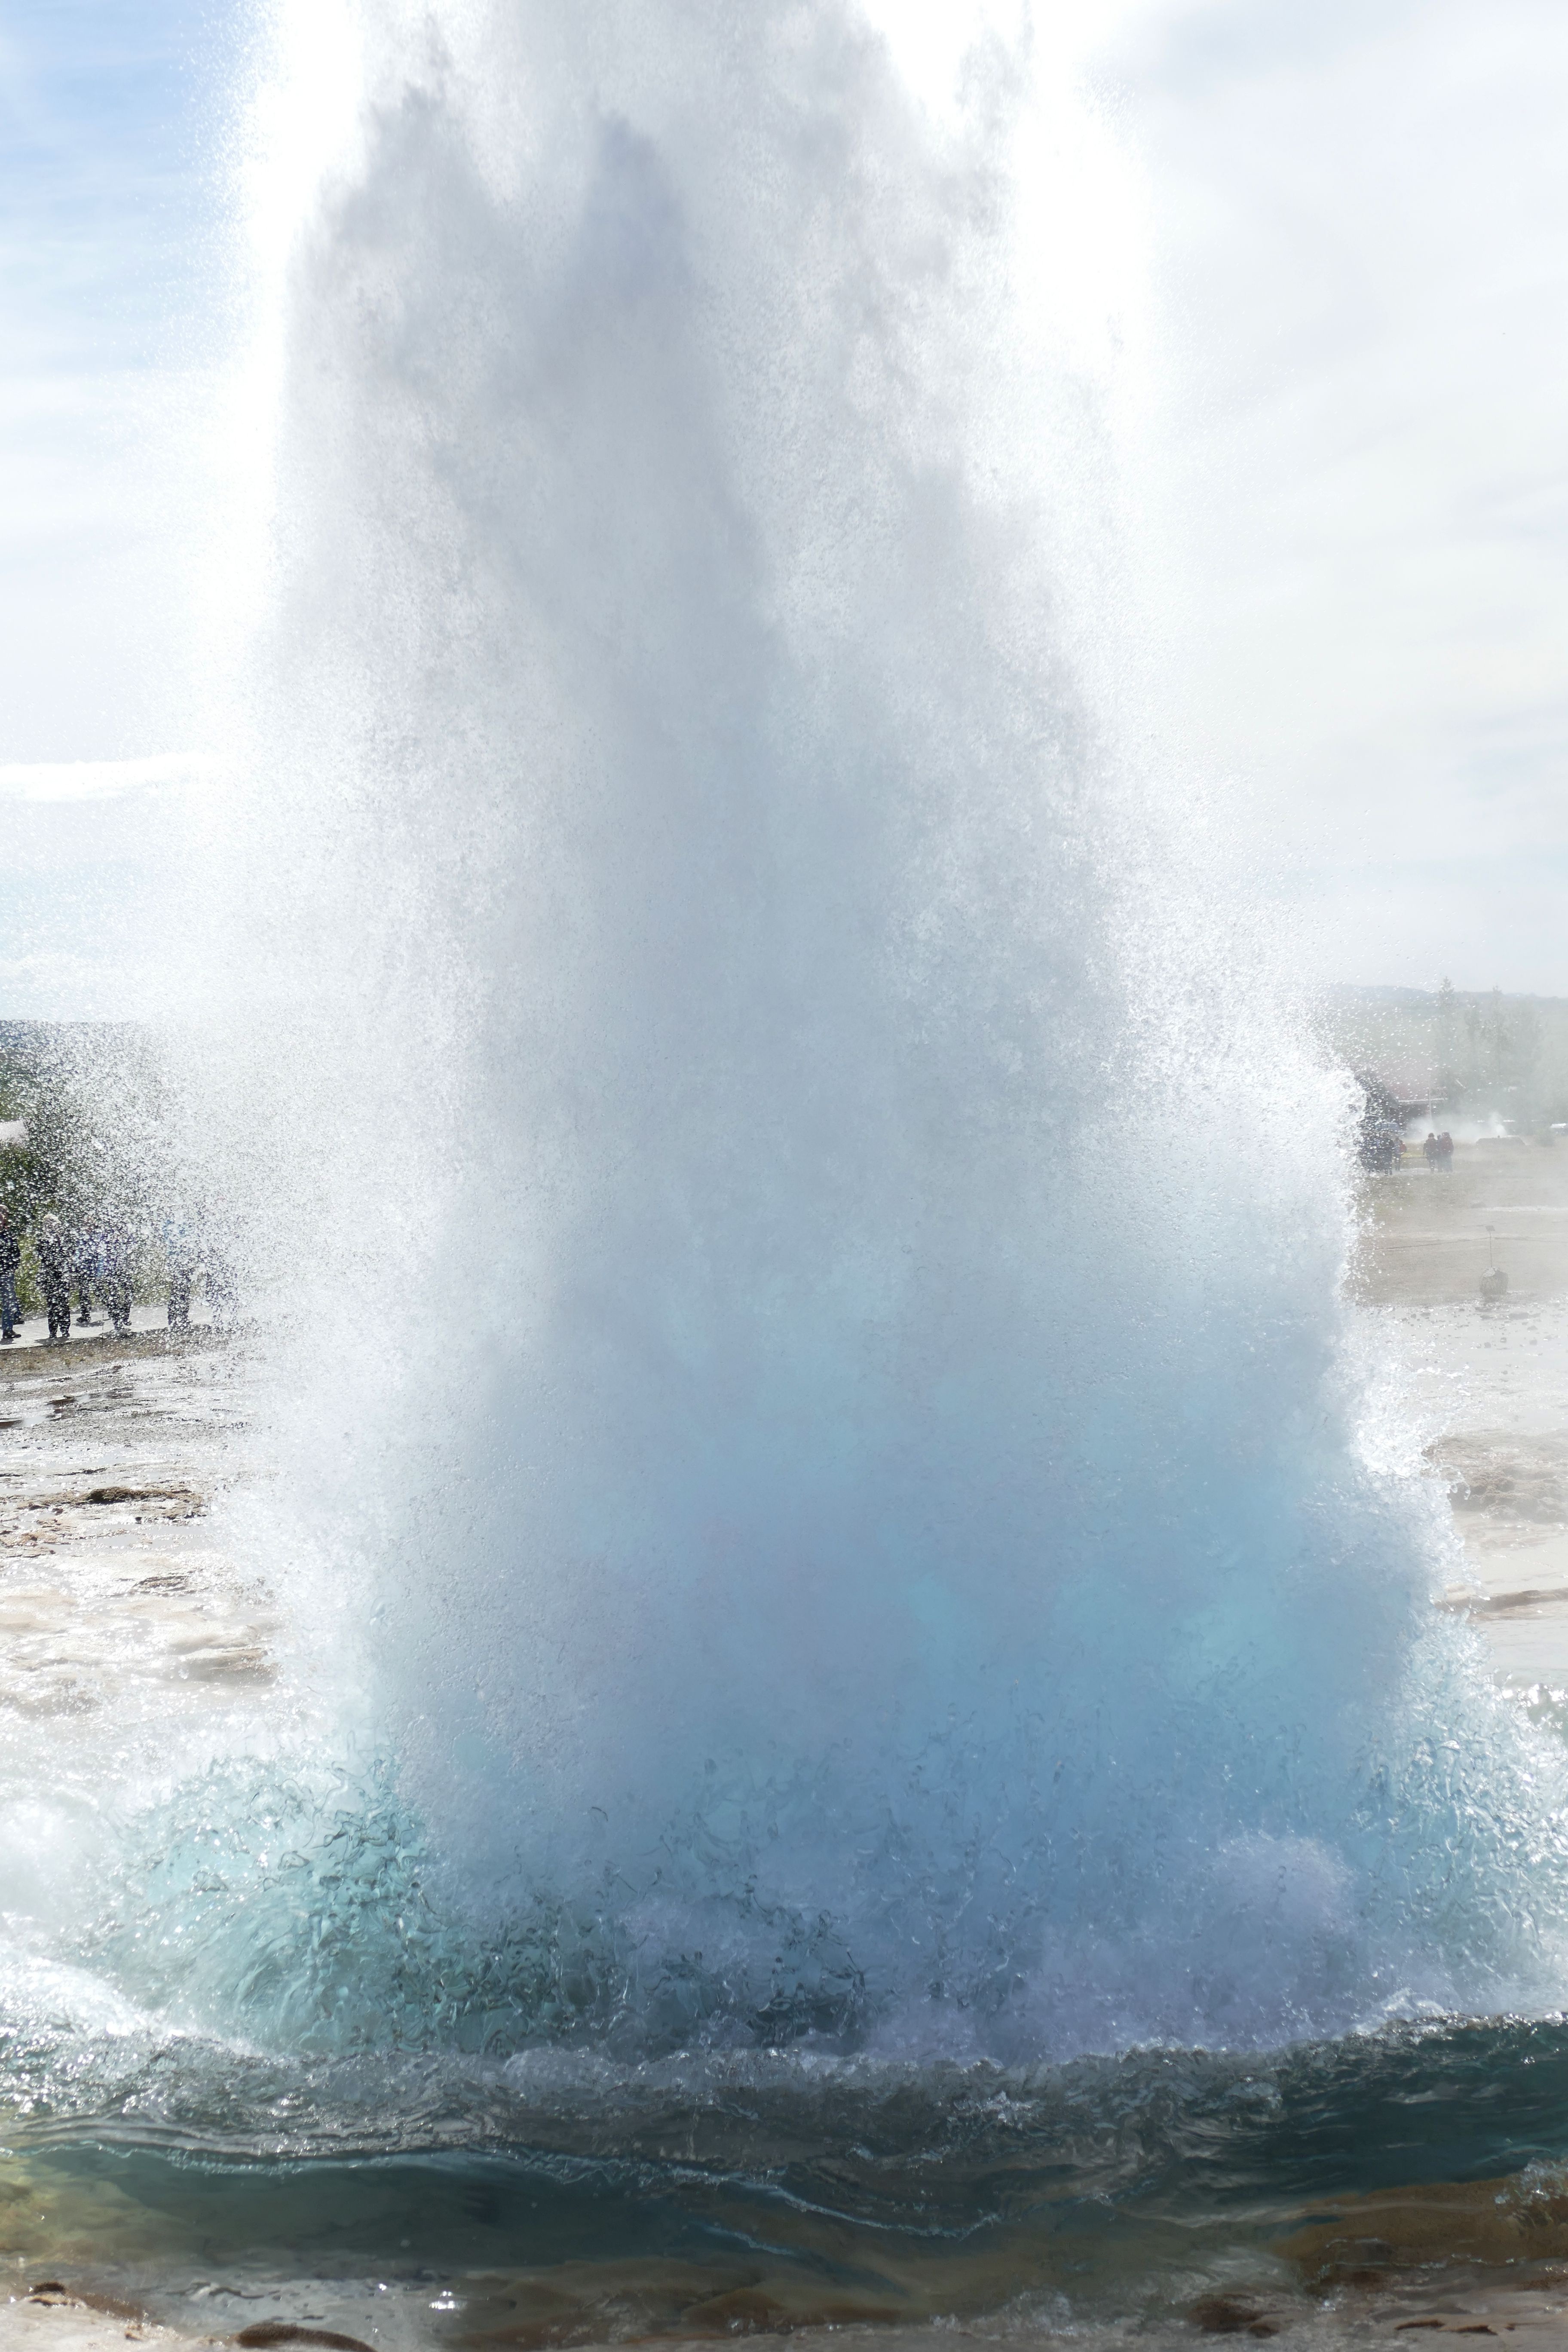
landscape, sea, water, nature, steam, wave, spring, iceland, body of water, places of interest, fountain, geyser, water feature, volcanic, golden circle, strokkur, landform, boiling water, hot source, geographical feature, atmospheric phenomenon, wind wave